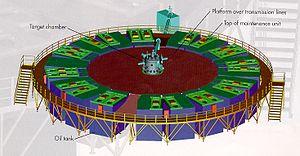
On appelle hautes puissances pulsées les technologies permettant la génération de très fortes puissances électriques instantanées, sous forme d'impulsions extrêmement denses et brèves créées à partir d'une énergie préalablement accumulée. Ce type de phénomène est représenté dans la nature par la foudre, qui constitue une décharge électrique brève de l'énergie électrostatique accumulée entre les nuages et la terre.